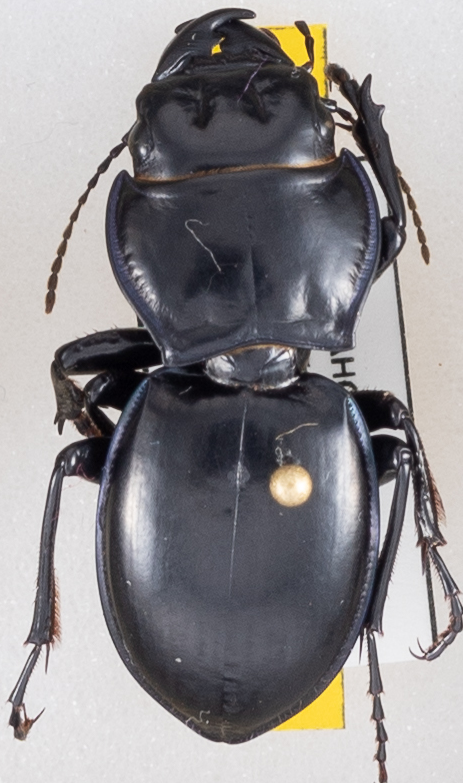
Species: Pasimachus californicus
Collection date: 2021-07-14
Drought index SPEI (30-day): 0.9
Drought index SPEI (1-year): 0.24
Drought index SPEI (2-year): -0.8